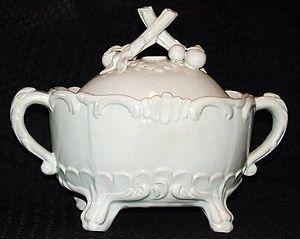
Soupière par Emile Tessier, Faïence de Malicorne, fin XIXe siècle
La faïence, du nom de la ville italienne de Faenza où elle fut rendue célèbre, est une poterie, par métonymie un objet, de terre émaillée ou vernissée, ordinairement à fond blanc.